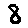
Label: 8